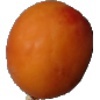
Label: Apricot 1